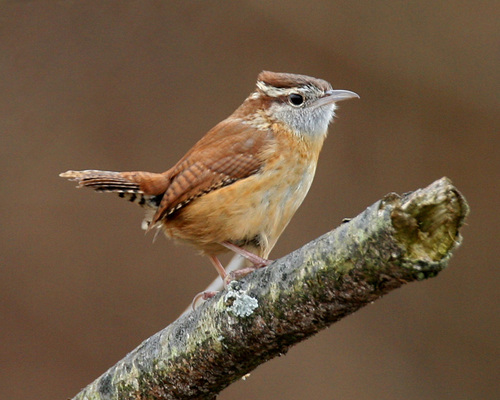
this brown and golden bird has a cool flat top 'doa quite small bird with a raised crown. a shirt stubby tail an wings, there is a prominent eyebrow and the beak is curved down and pointed.
a small bird with tan belly and brown colored top feathers, it's beak is slightly curved downward on the top.
a small bird with rusted color feathers and a gray beak.
a small bird with a silver neck and bill, and a feather top on crown.
this bird has wings that are brown with a fkat beak
this bird is brown with white and has a long, pointy beak.
this bird has wings that are brown and has a white belly
this elf-like bird has both a red back and coverts plus a mixture of orange and white colored breast and red-plateaued crown.
this bird has a brown crown with silver eyebrows and light brown sides.
Species: Carolina Wren